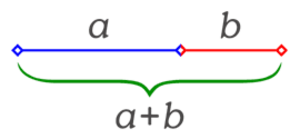
Jean Fouquet, né vers 1420, peut-être à Tours, et mort entre 1478 et 1481, probablement dans la même ville, est considéré comme l'un des plus grands peintres de la première Renaissance et le rénovateur de la peinture française du XVᵉ siècle.